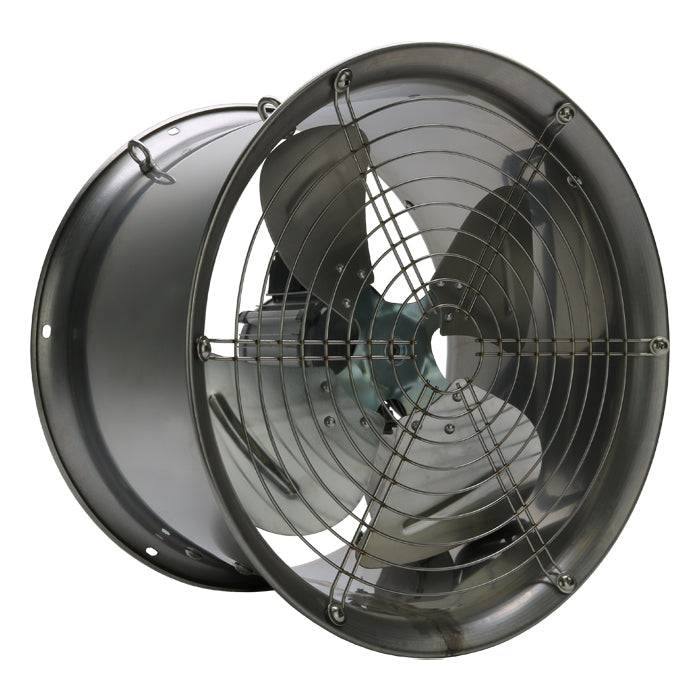
Grow1 Greenhouse Horizontal Fan 16" - 2600CFM
Brand: Grow1
16" GROW1 Greenhouse Horizontal Air Flow Fans 2600CFM Features: Voltage: 120V Power: 120W Current: 1.5 AMP Airflow: 2600CFM Speed: 1740RPM
Category: Home & Garden > Lawn & Garden > Watering & Irrigation